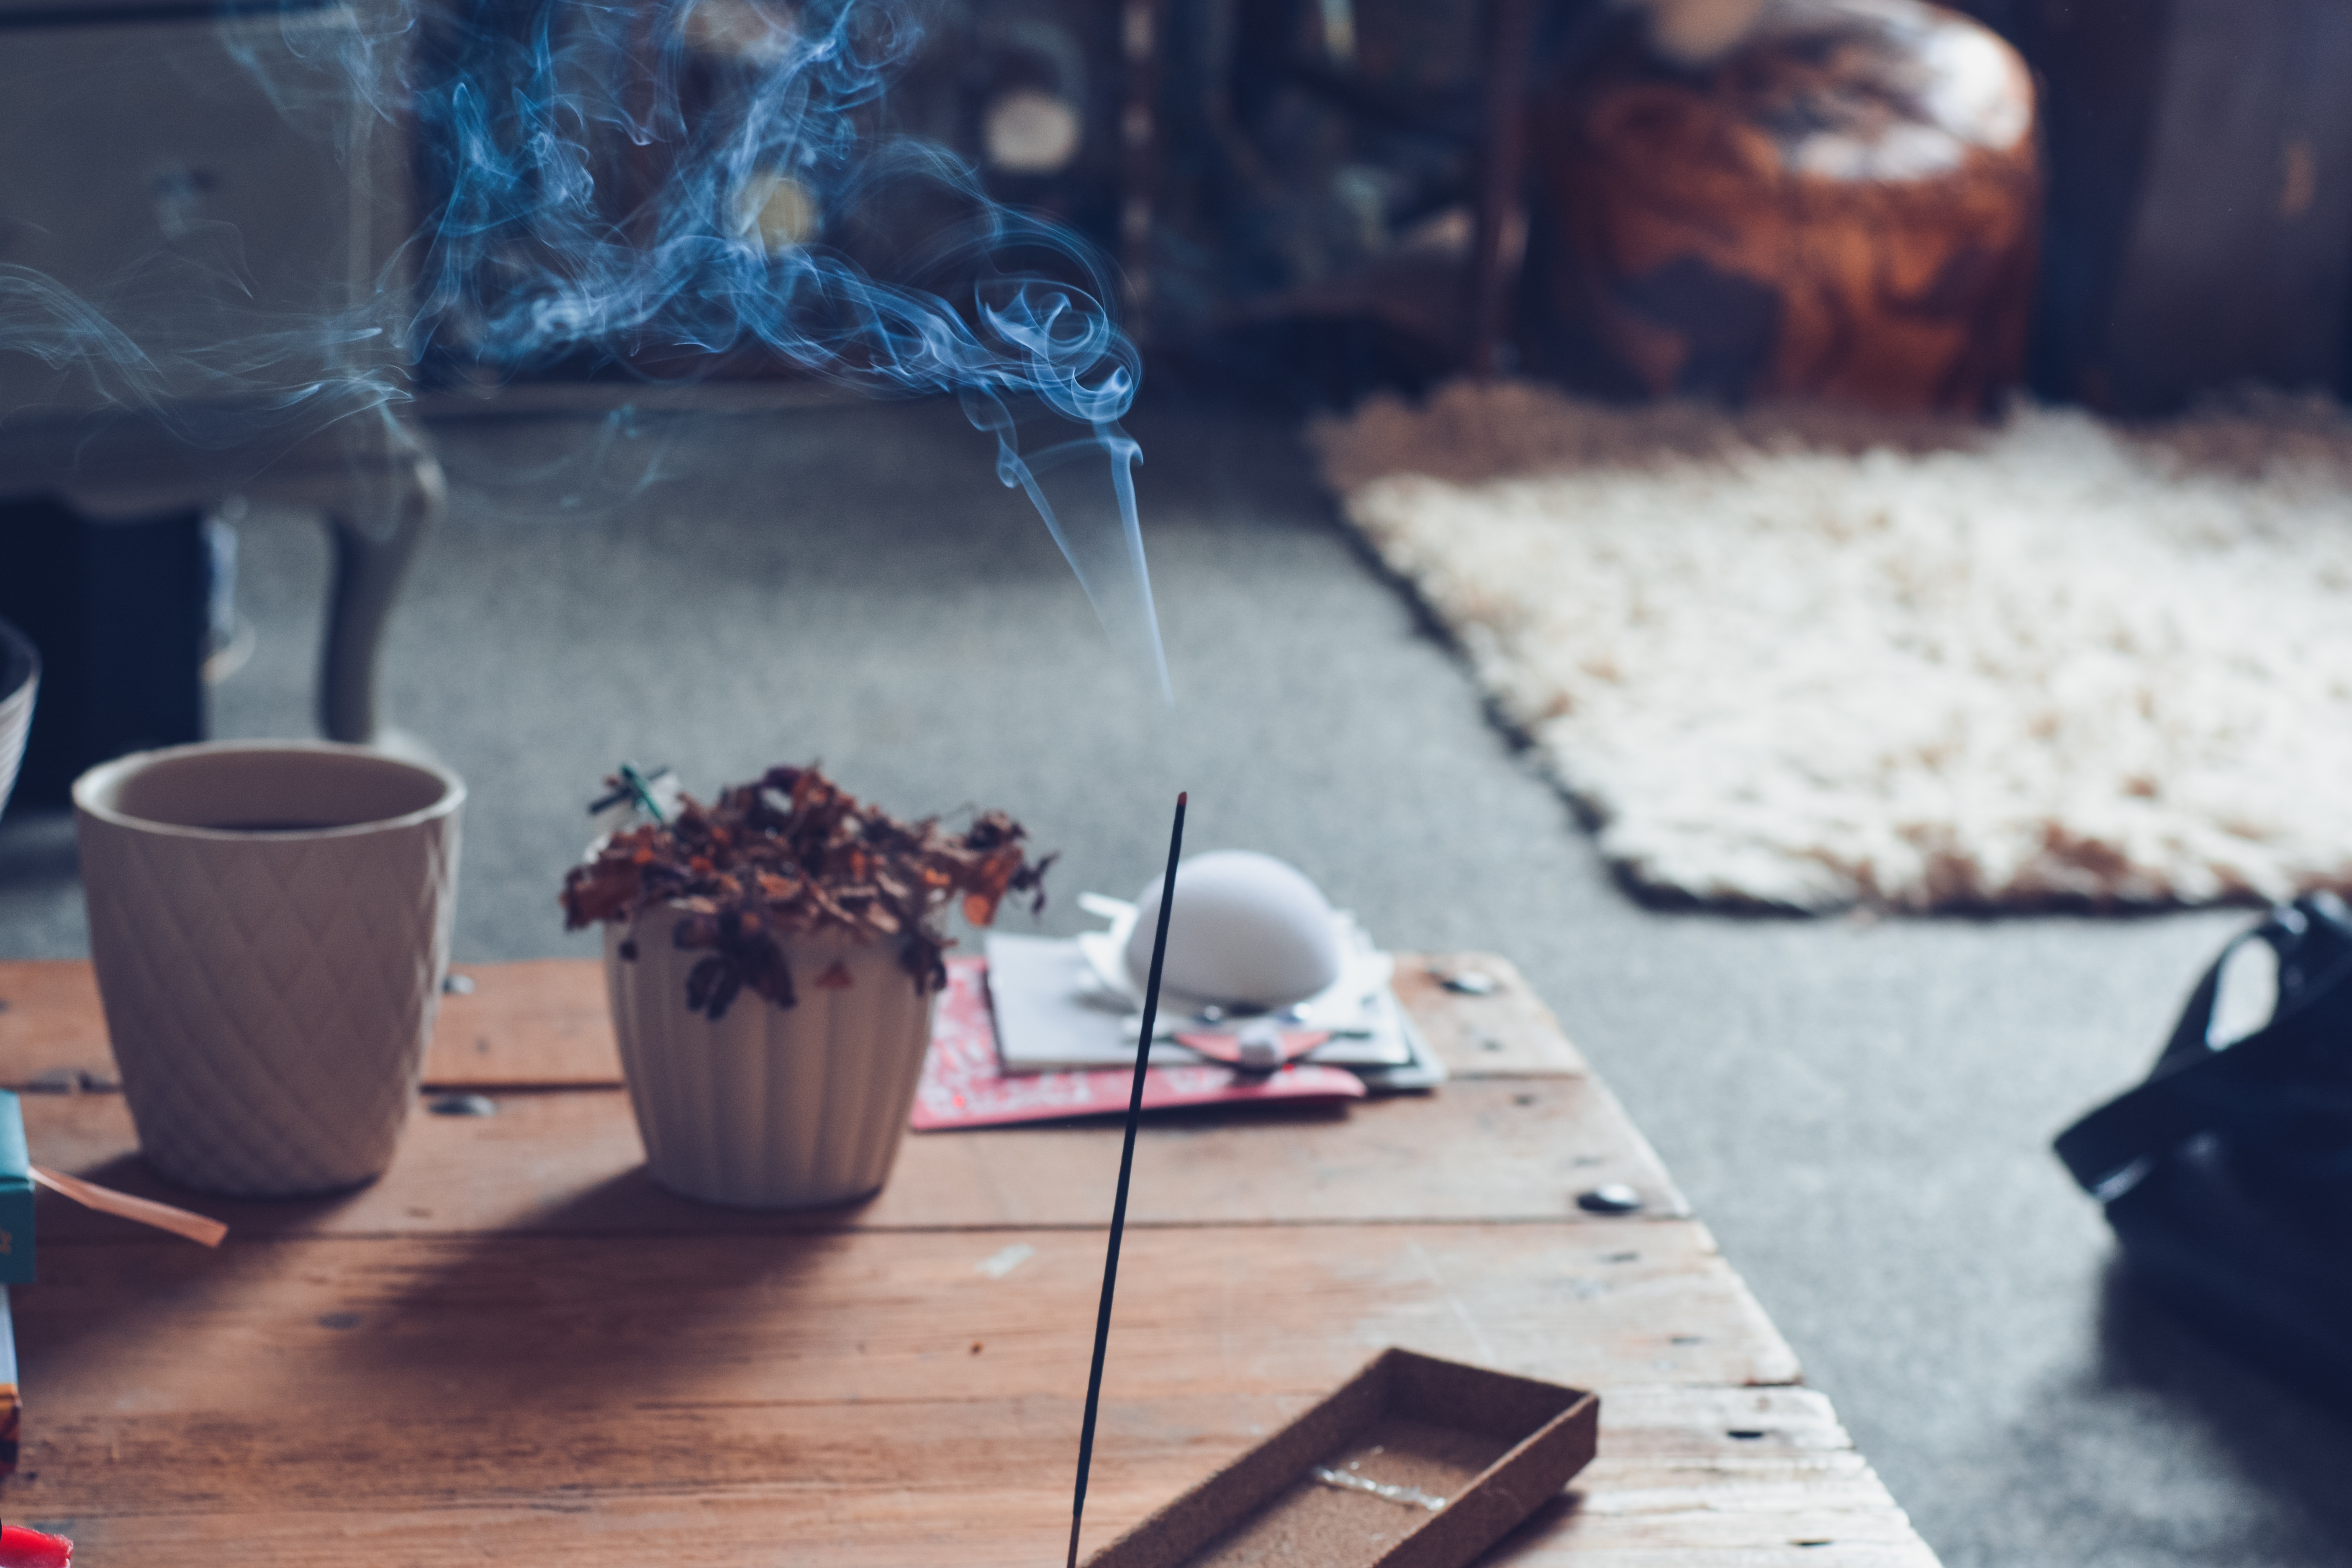
color, blue